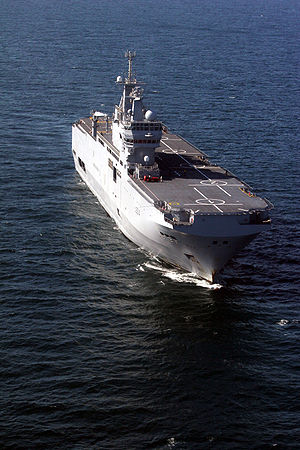
Franske flåde / Den franske flåde i dag / Skibe
Den Franske flåde, officielt kaldt Marine nationale og ofte kaldt La Royale er den maritime del af det franske militær. Den består af et bredt udvalg af skibe, fra patruljebåde til missilbevæbnede fregatter, og den har et atomdrevet hangarskib og 10 atomdrevne undervandsbåde, hvoraf de fire er udrustet med interkontinentale missiler.